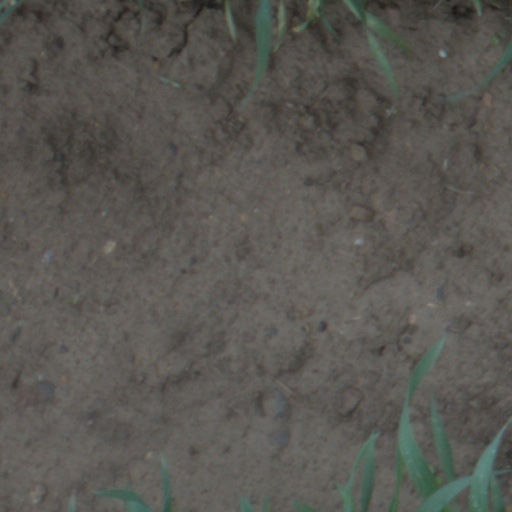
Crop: wheat